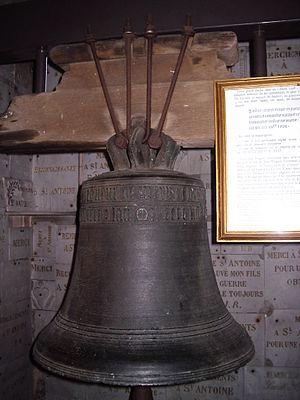
Ancienne cloche conservée dans l'église Saint-Antoine des Hauts-Buttés
Un ex-voto est une offrande faite à un dieu en demande d'une grâce ou en remerciement d'une grâce obtenue à l'issue d'un vœu formulé en ce sens. Ces objets peuvent prendre de multiples formes et être réalisés dans de nombreux matériaux différents : dans l'Antiquité romaine, il s'agit majoritairement de petites statuettes ou de plaques anatomiques, d'inscriptions sur tôles de bronze commémorant le vœu contracté et rappelant l'identité du contractant ; dans la religion chrétienne, il s'agit principalement de crucifix, de tableaux, de petites inscriptions sur plaques de marbre, mais aussi, selon les régions et les sujets des prières, des objets en lien avec la grâce accordée : maquettes de bateaux, t-shirts de sportifs, volants d'automobiles, médailles militaires, etc.
L'église Saint-Antoine des Hauts-Buttés est l'une des trois églises de la commune de Monthermé dédiée à saint Antoine de Padoue.